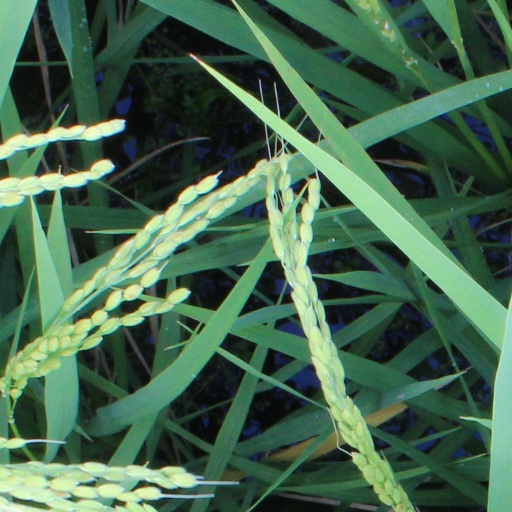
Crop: rice